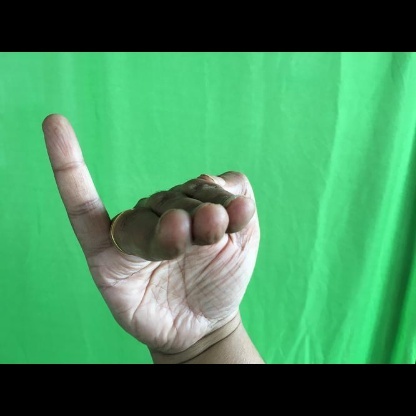
Mudra: Hamsapaksha